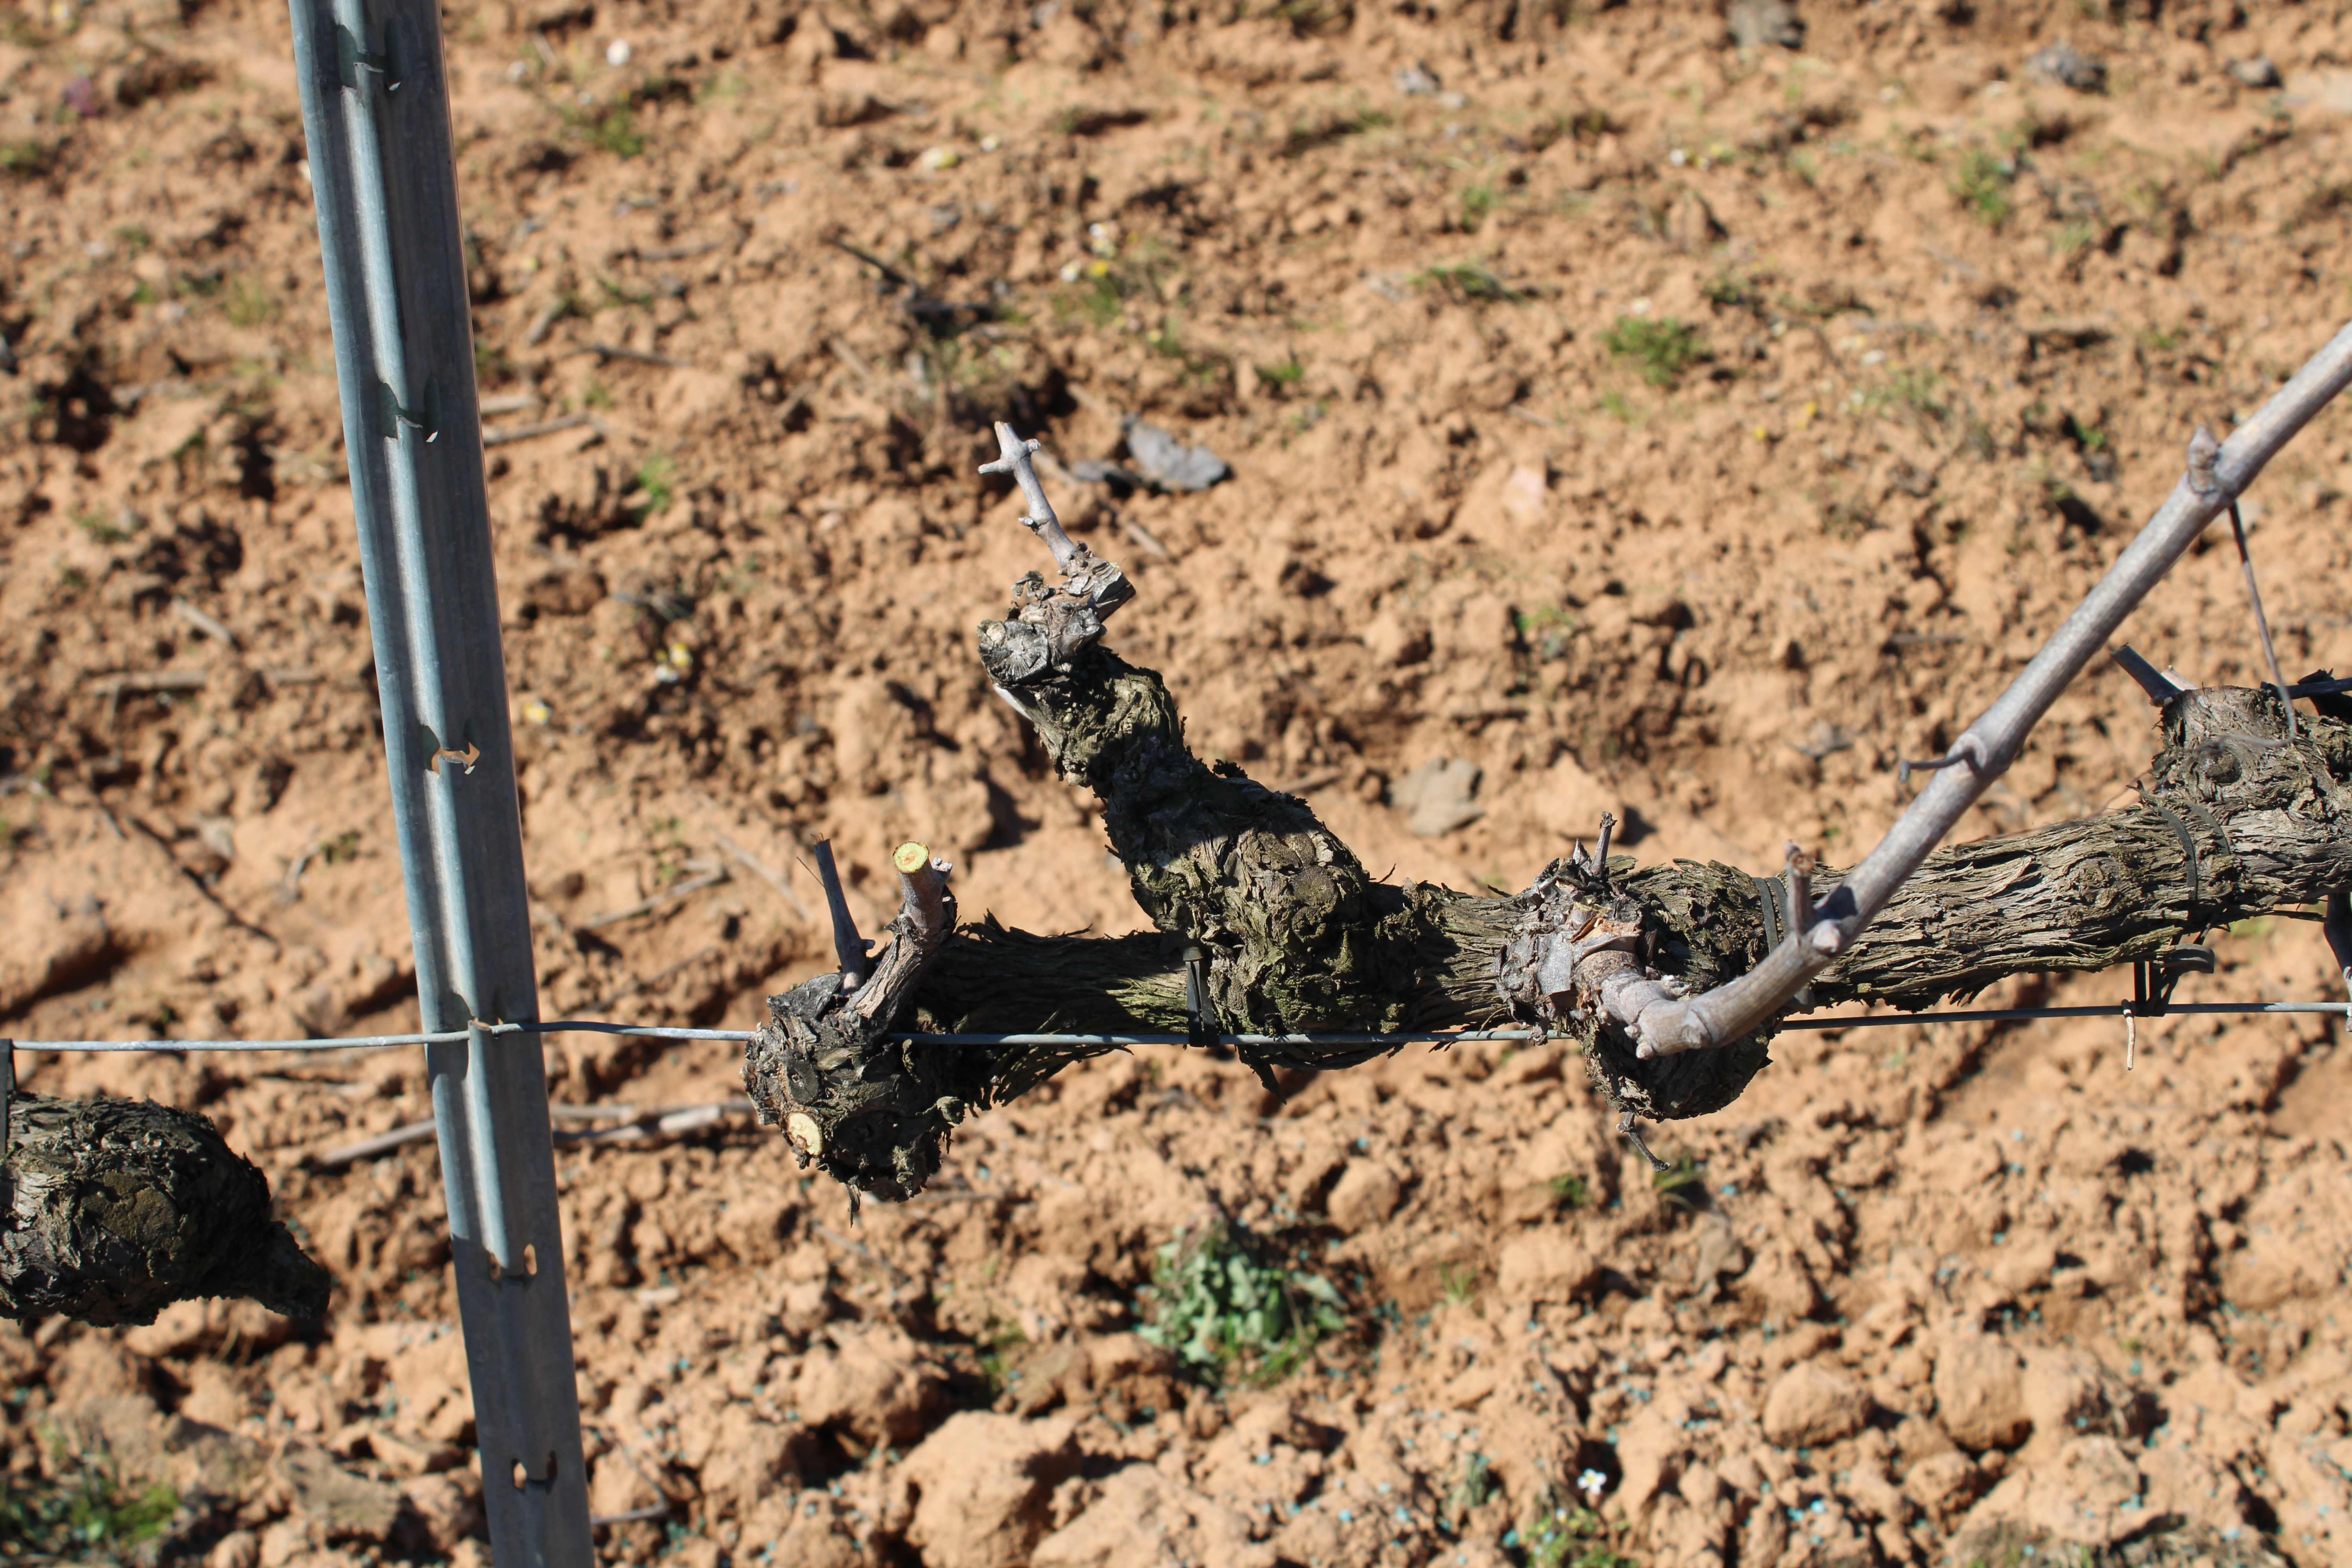
Unpruned shoots: 1
Pruned shoots: 4
Trunks: 2